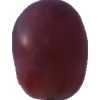
Label: pink_grape